Mombasa Republic

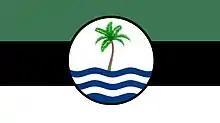
Mombasa Republican Council (MRC) independence Flag

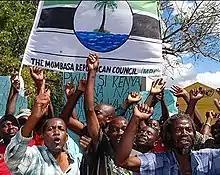
Mombasa Republican Council protests in Kenya

The Mombasa Republic is a proposed state that would encompass the former Coast Province of Kenya. The Mombasa Republican Council (MRC) in the main separatist organisation to argue that Mombasa should secede from Kenya to become an independent state. They argued that secession would liberate the people of the coast province from marginalization by successive governments in Kenya. Their slogan is "Pwani Si Kenya" ("The Coast is not Kenya").